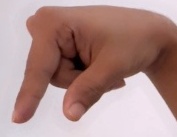
ASL sign: Q